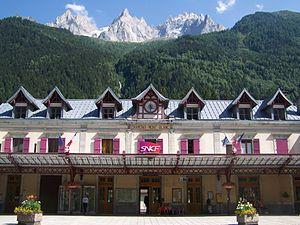
La gare et son entrée de Chamonix - Mont-Blanc dans la ville de Chamonix en Haute-Savoie, France.
Chamonix-Mont-Blanc, ou plus communément Chamonix, est une commune française située dans le département de la Haute-Savoie, en région Auvergne-Rhône-Alpes. La commune de Chamonix-Mont-Blanc recouvre du nord au sud seize villages ou hameaux : le Tour, Montroc, le Planet, Argentière, les Chosalets, la Joux, le Lavancher, les Tines, les Bois, les Praz de Chamonix, Chamonix-Mont-Blanc, les Pècles, les Mouilles, les Barrats, les Pélerins, les Gaillands, les Bossons.
La liste des gares de Rhône-Alpes, est une liste des gares ferroviaires, haltes ou arrêts, situées en région Rhône-Alpes.
La gare de Chamonix-Mont-Blanc est une gare ferroviaire française de la ligne de Saint-Gervais-les-Bains-Le Fayet à Vallorcine, située sur le territoire de la commune de Chamonix-Mont-Blanc, dans le département de la Haute-Savoie en région Auvergne-Rhône-Alpes, entre les gares de Chamonix-Aiguille-du-Midi et Praz-de-Chamonix.